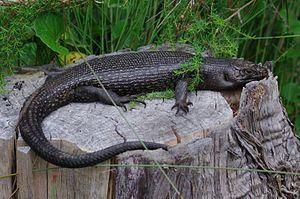
Egernia kingii est une espèce de sauriens de la famille des Scincidae.